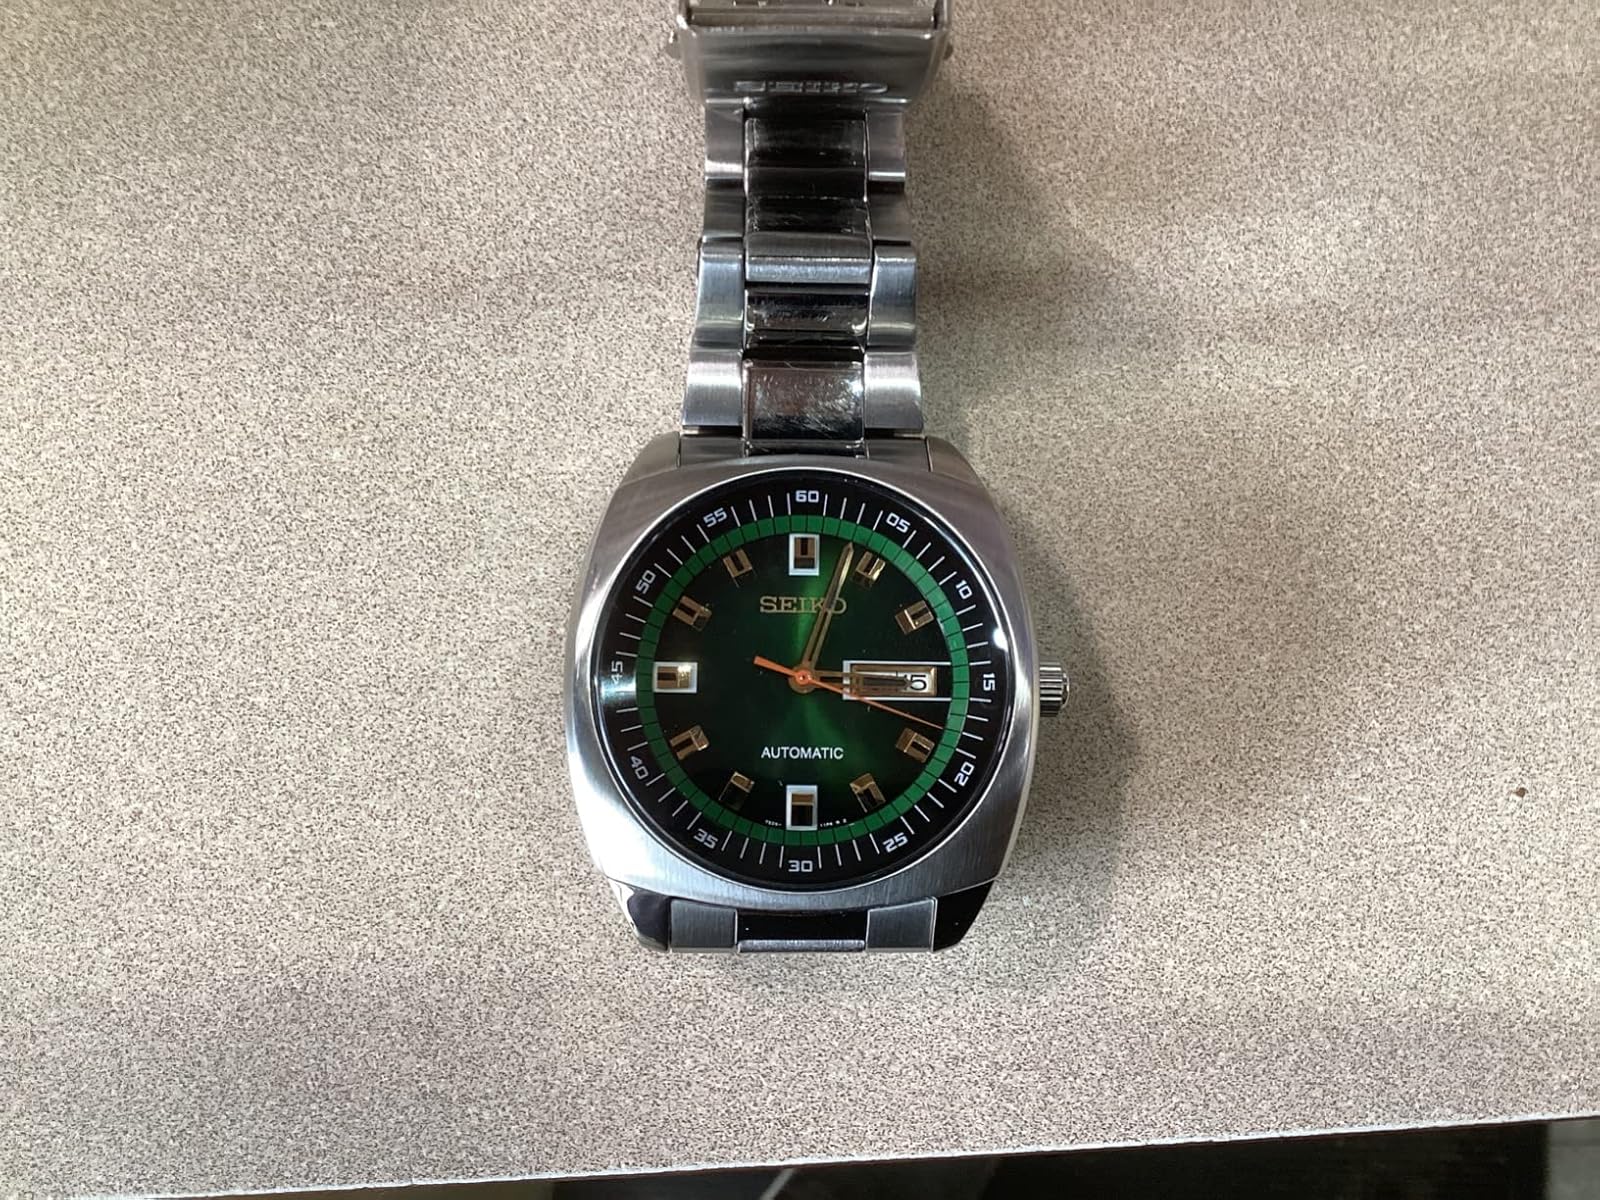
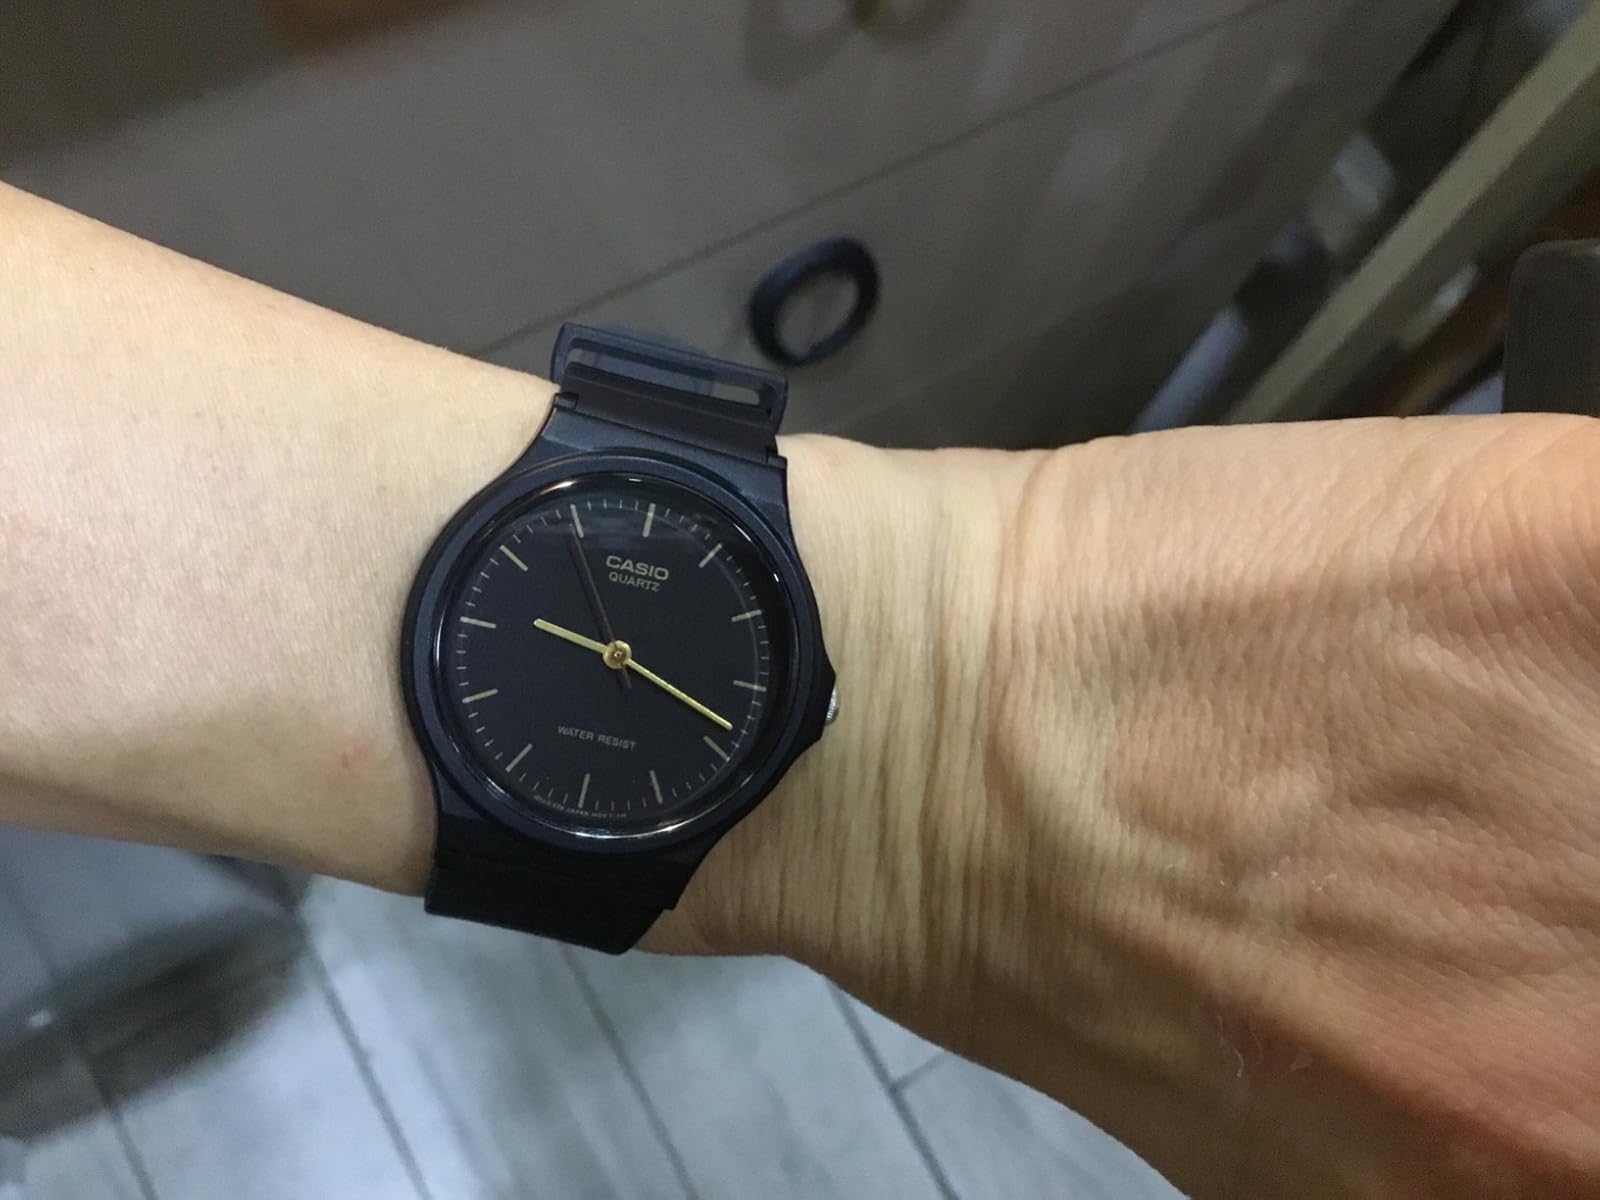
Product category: accessories_watch
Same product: no